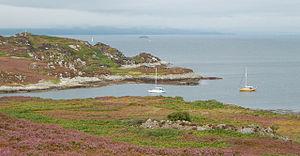
Eilean Dubh Mòr est une île du Royaume-Uni située en Écosse.